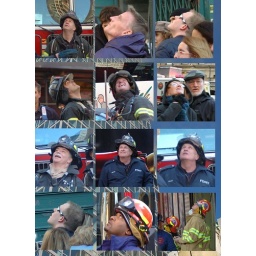
Fire on the 18th floor of a 43 storey building in midtown